Dainichido Bugaku

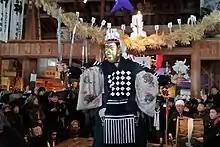

Dainichido Bugaku (meaning: Vairocana Temple Dance and Entertainment) is a yearly set of nine sacred ritual dances and music, named for the imperial palace ensemble performances, ""bugaku"", and from the palace's ensemble's visit to Hachimantai, Kazuno District, Akita Prefecture, during the reconstruction of the local shrine pavilion, ""Dainichido"", in the early eighth century, and their teaching of dances to the locals.